Mirage (2004 film)

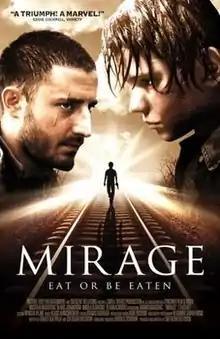
US movie poster of "Mirage"

Mirage (transliterated "Iluzija") is a 2004 Macedonian drama film starring Vlado Jovanovski, Mustafa Nadarević, Nikola Đuričko, and Dejan Aćimović, with Marko Kovačević debuting in its lead role. It was directed by Svetozar Ristovski, who co-wrote the film with Grace Lea Troje. Taking place in the city of Veles, the film is a coming-of-age story about a talented but abused schoolboy who is betrayed by illusory hopes of a better future and transformed by harsh circumstances into a criminal. It offers a grim depiction of post-independence Macedonia, portraying it as a site of violence and corruption.